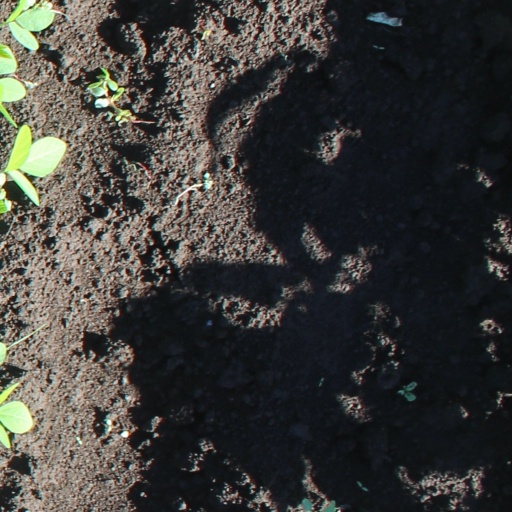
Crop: soybean